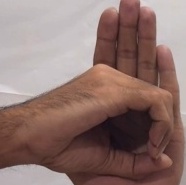
ASL sign: 0